Oxford Castle

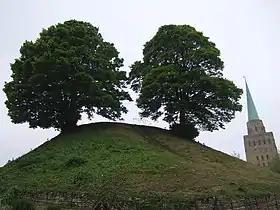
Oxford Castle motte in 2009

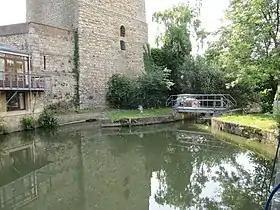
The weir by St. George's Tower in 2009, site of the original Castle Mill

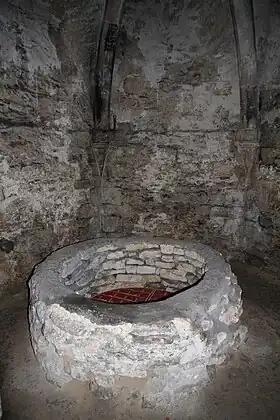
The 13th-century well inside the 11th-century motte

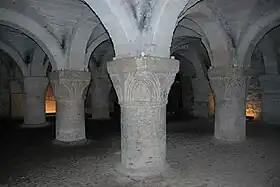
St George's crypt chapel, rebuilt in 1794 re-using its late 11th-century Norman columns and capitals

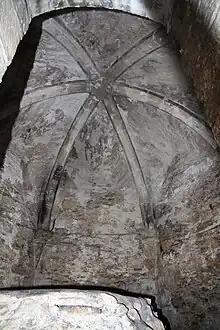
13th-century Early English hexagonal vault of the well-chamber inside the motte

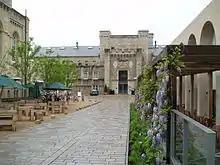
HMP Oxford has been converted into a Malmaison Hotel.

Today, the remains of the Saxon St.George's Tower, Motte-and-Bailey Mound, the Prison D-Wing and Debtor's Tower make up the "Oxford Castle & Prison" tourist attraction.